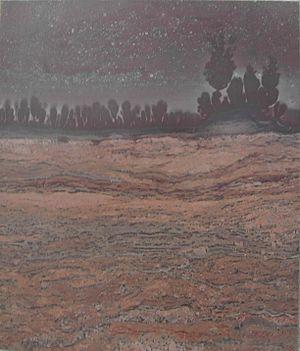
Marbre de Bristol
Une pierre à image est, selon l'écrivain français Roger Caillois, une pierre curieuse, non précieuse qui semble constituer une véritable œuvre d'art représentative ou abstraite. Les pierres à images proviennent de roches diverses.